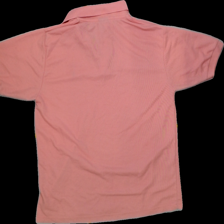
View: back
Type: T-shirt
Category: Ladies
Brand: Not Applicable
Colors: Pink
Material: 100%cotton
Pattern: Logo print
Size: L
Trend: No trend
Stains: Yes
Price range: <50
Recommended usage: Export